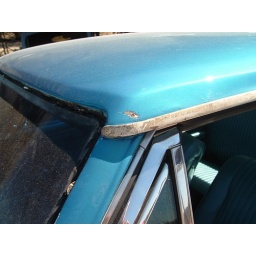
rust hole in roof over drivers door